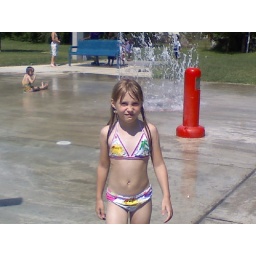
At the water park by our house